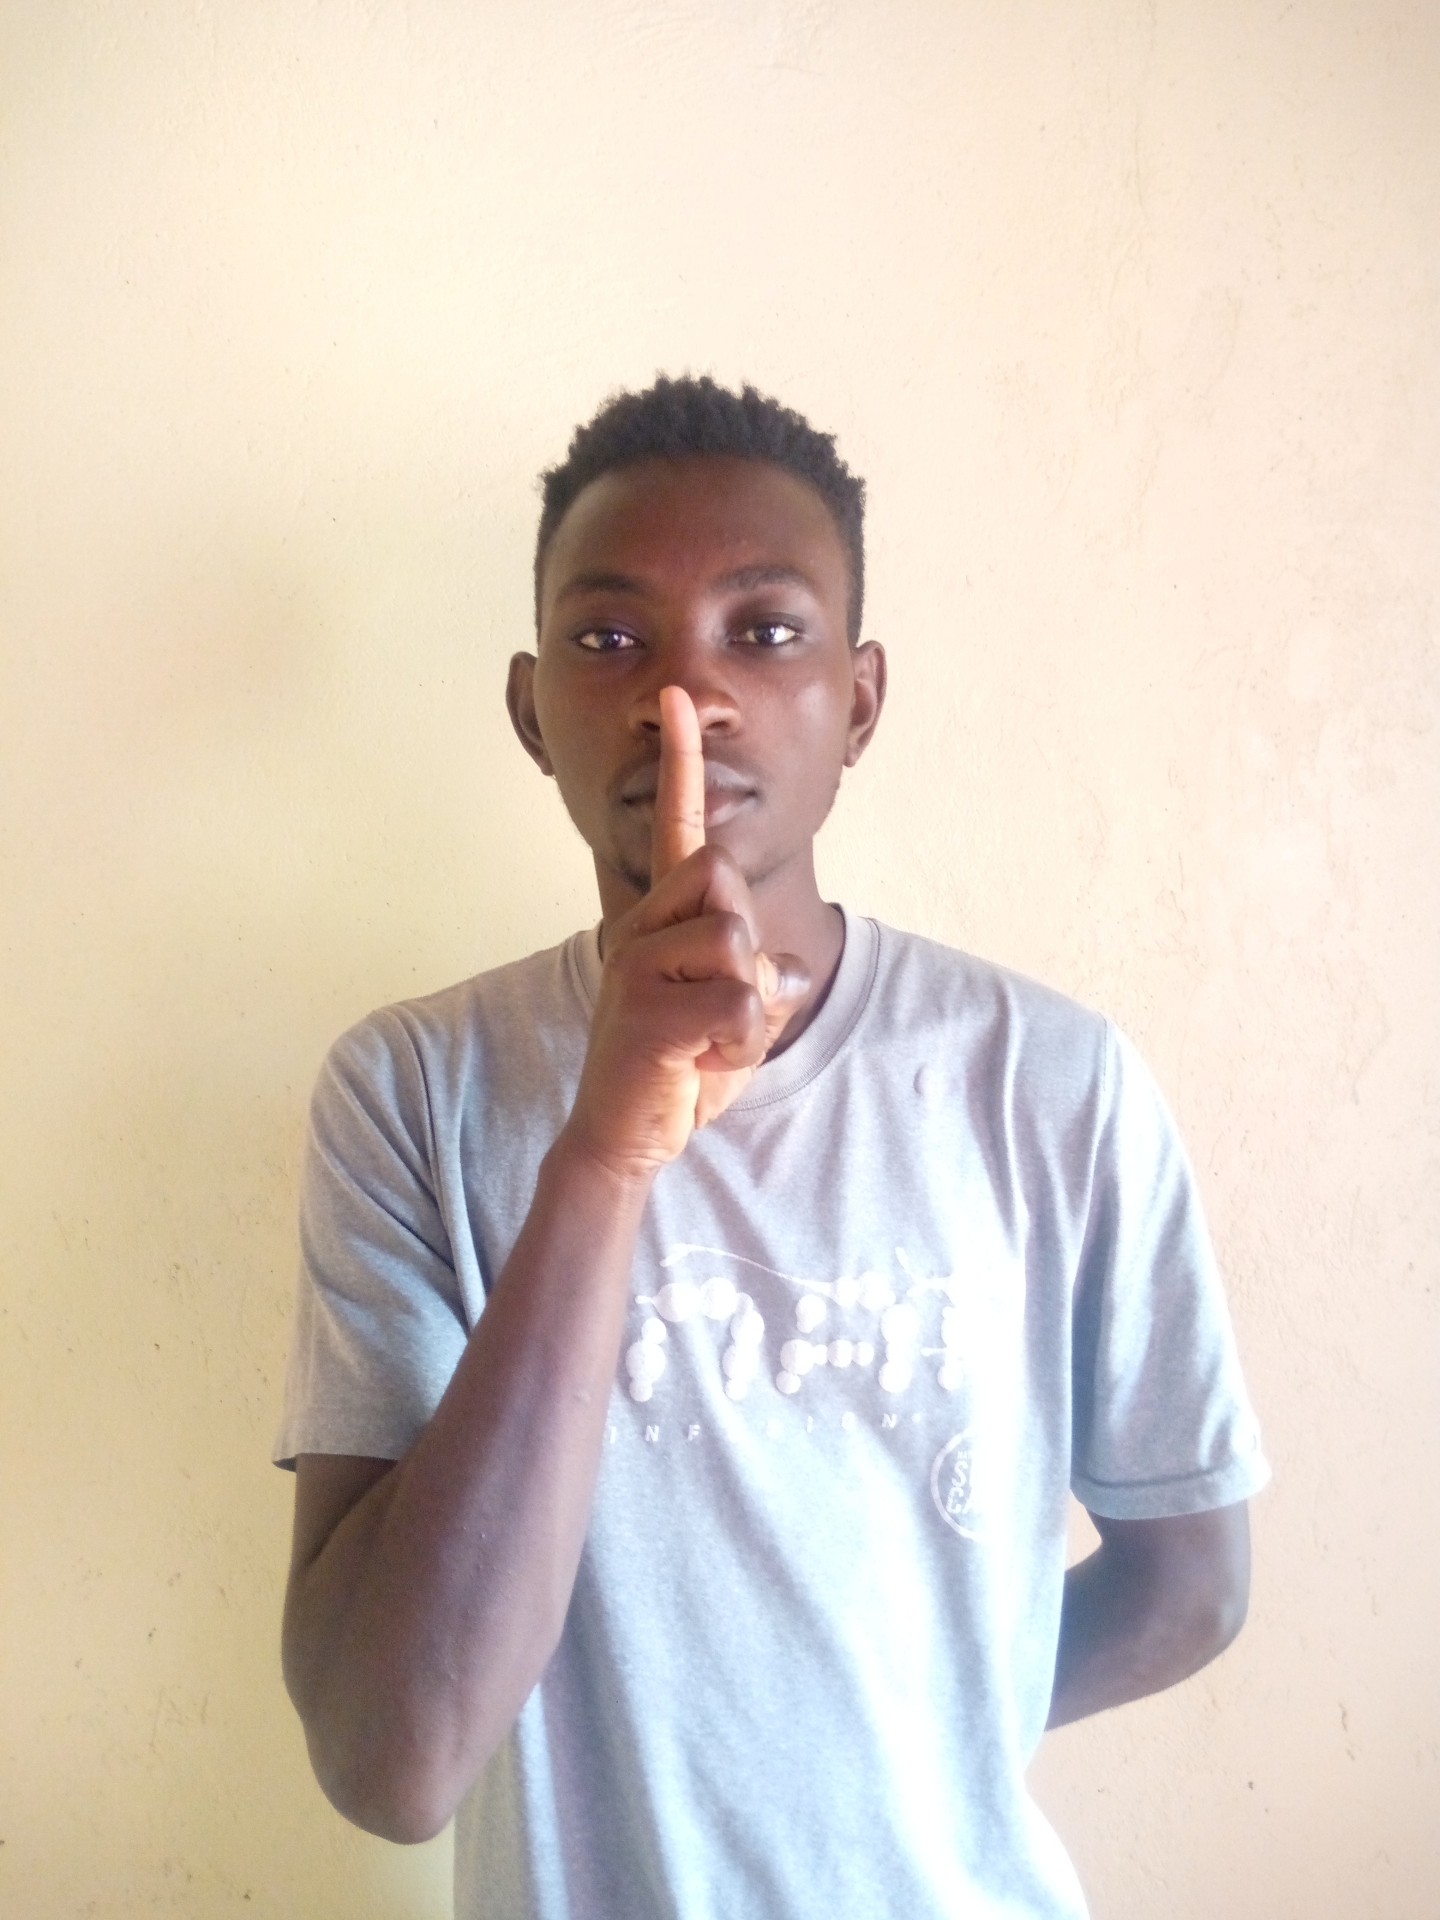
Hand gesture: mute